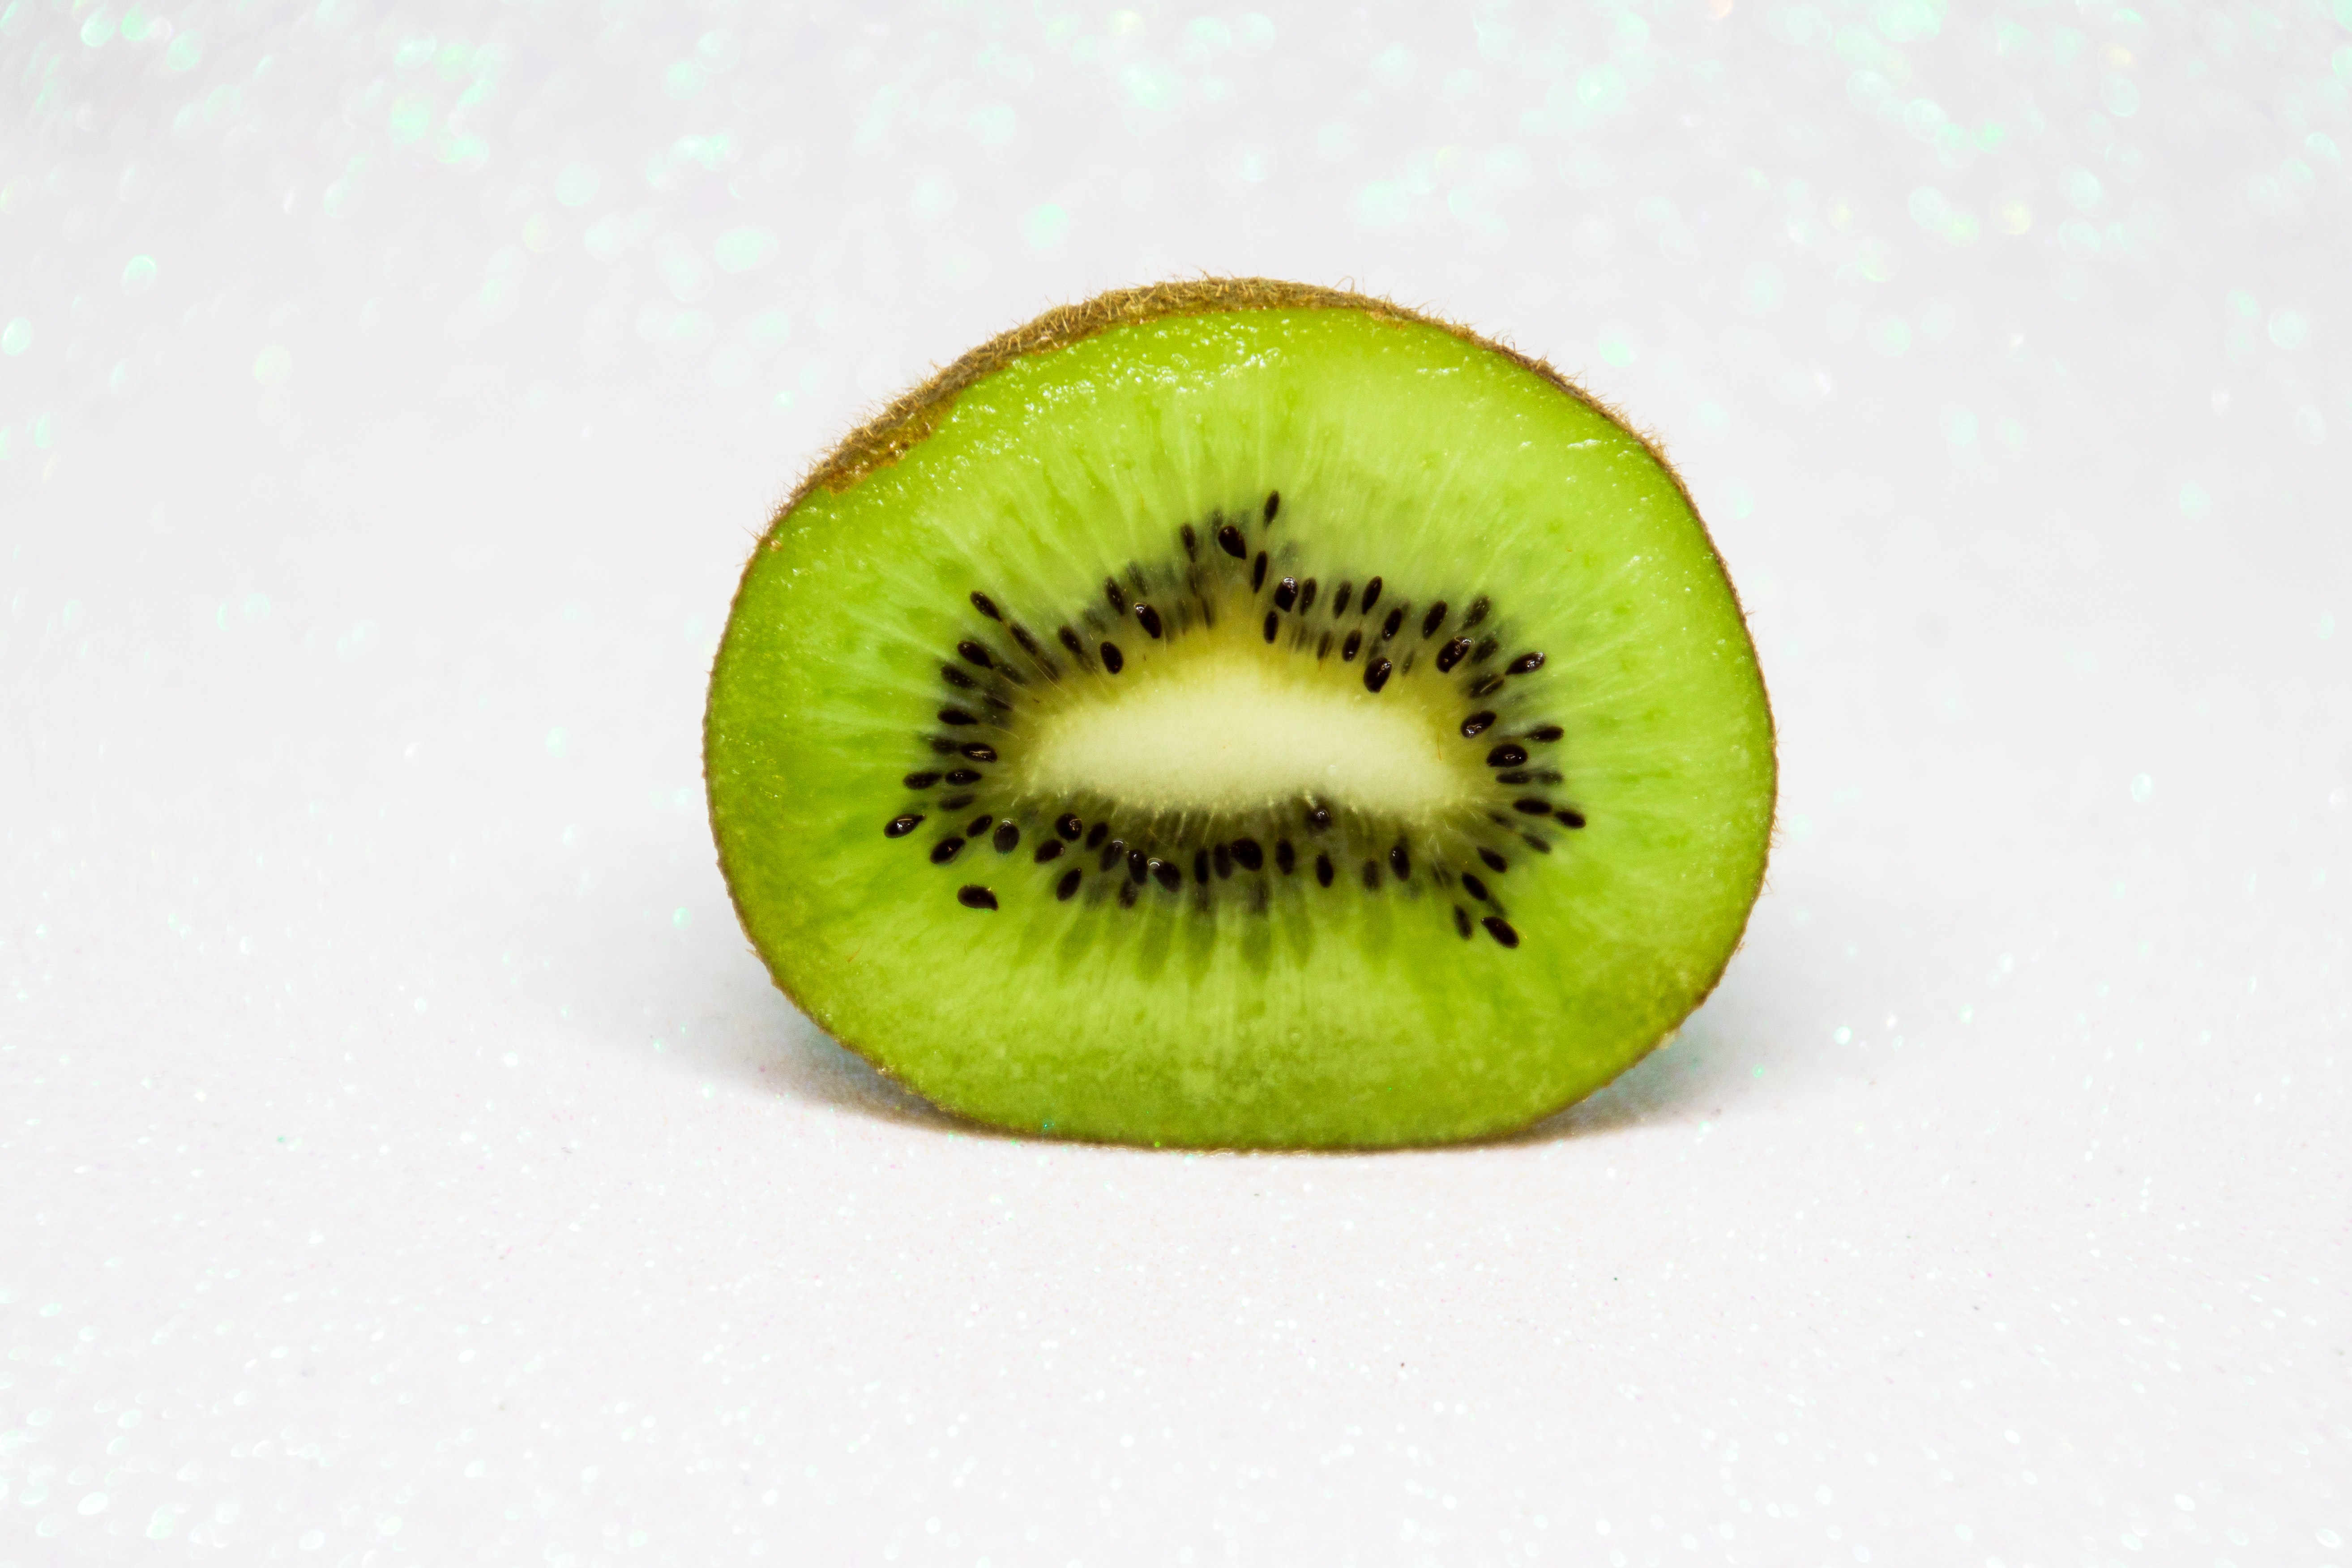
kiwifruit, fruit, close up, produce, kiwi, macro photography